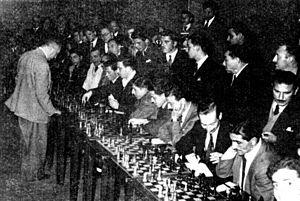
Miguel Najdorf, né Mendel Najdorf le 15 avril 1910 à Grodzisk Mazowiecki, près de Varsovie, et mort le 4 juillet 1997 à Malaga, est un joueur d'échecs d'origine juive polonaise, qui a obtenu la nationalité argentine pendant la Seconde Guerre mondiale.